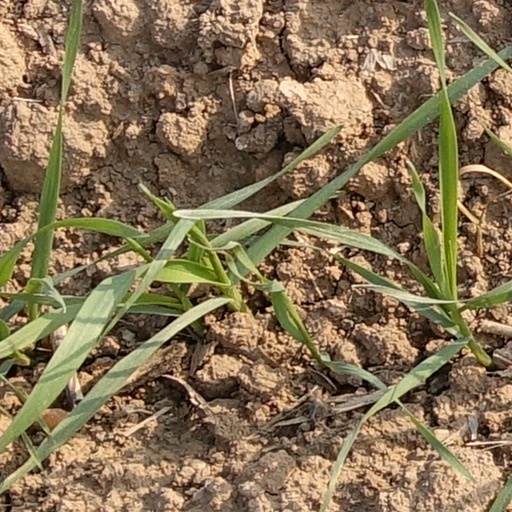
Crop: wheat